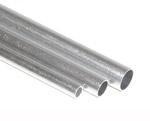
K&S 5074 ALUM TUBE 3/16IN. 7/32IN & 1/4IN BEND (1 PC)
K&S 5074 ALUM TUBE 3/16IN. 7/32IN & 1/4IN BEND (1 PC)
Brand: K&S METALS
Category: Hardware > Plumbing > Plumbing Fixture Hardware & Parts > Bathtub Accessories > Bathtub Bases & Feet